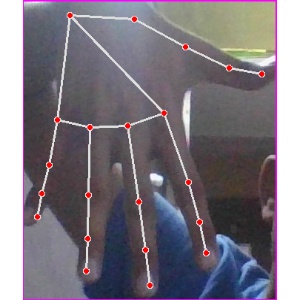
अक्षर: ढ